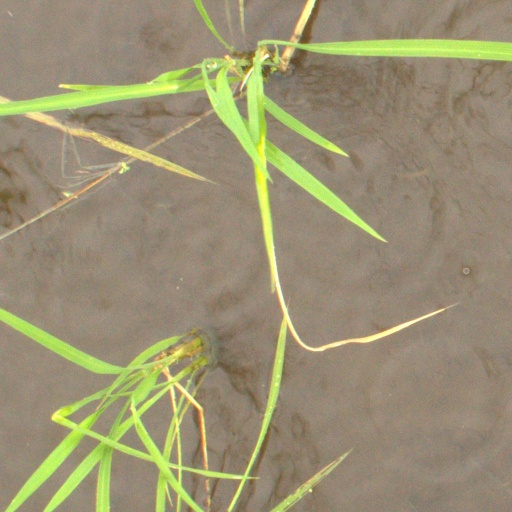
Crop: rice